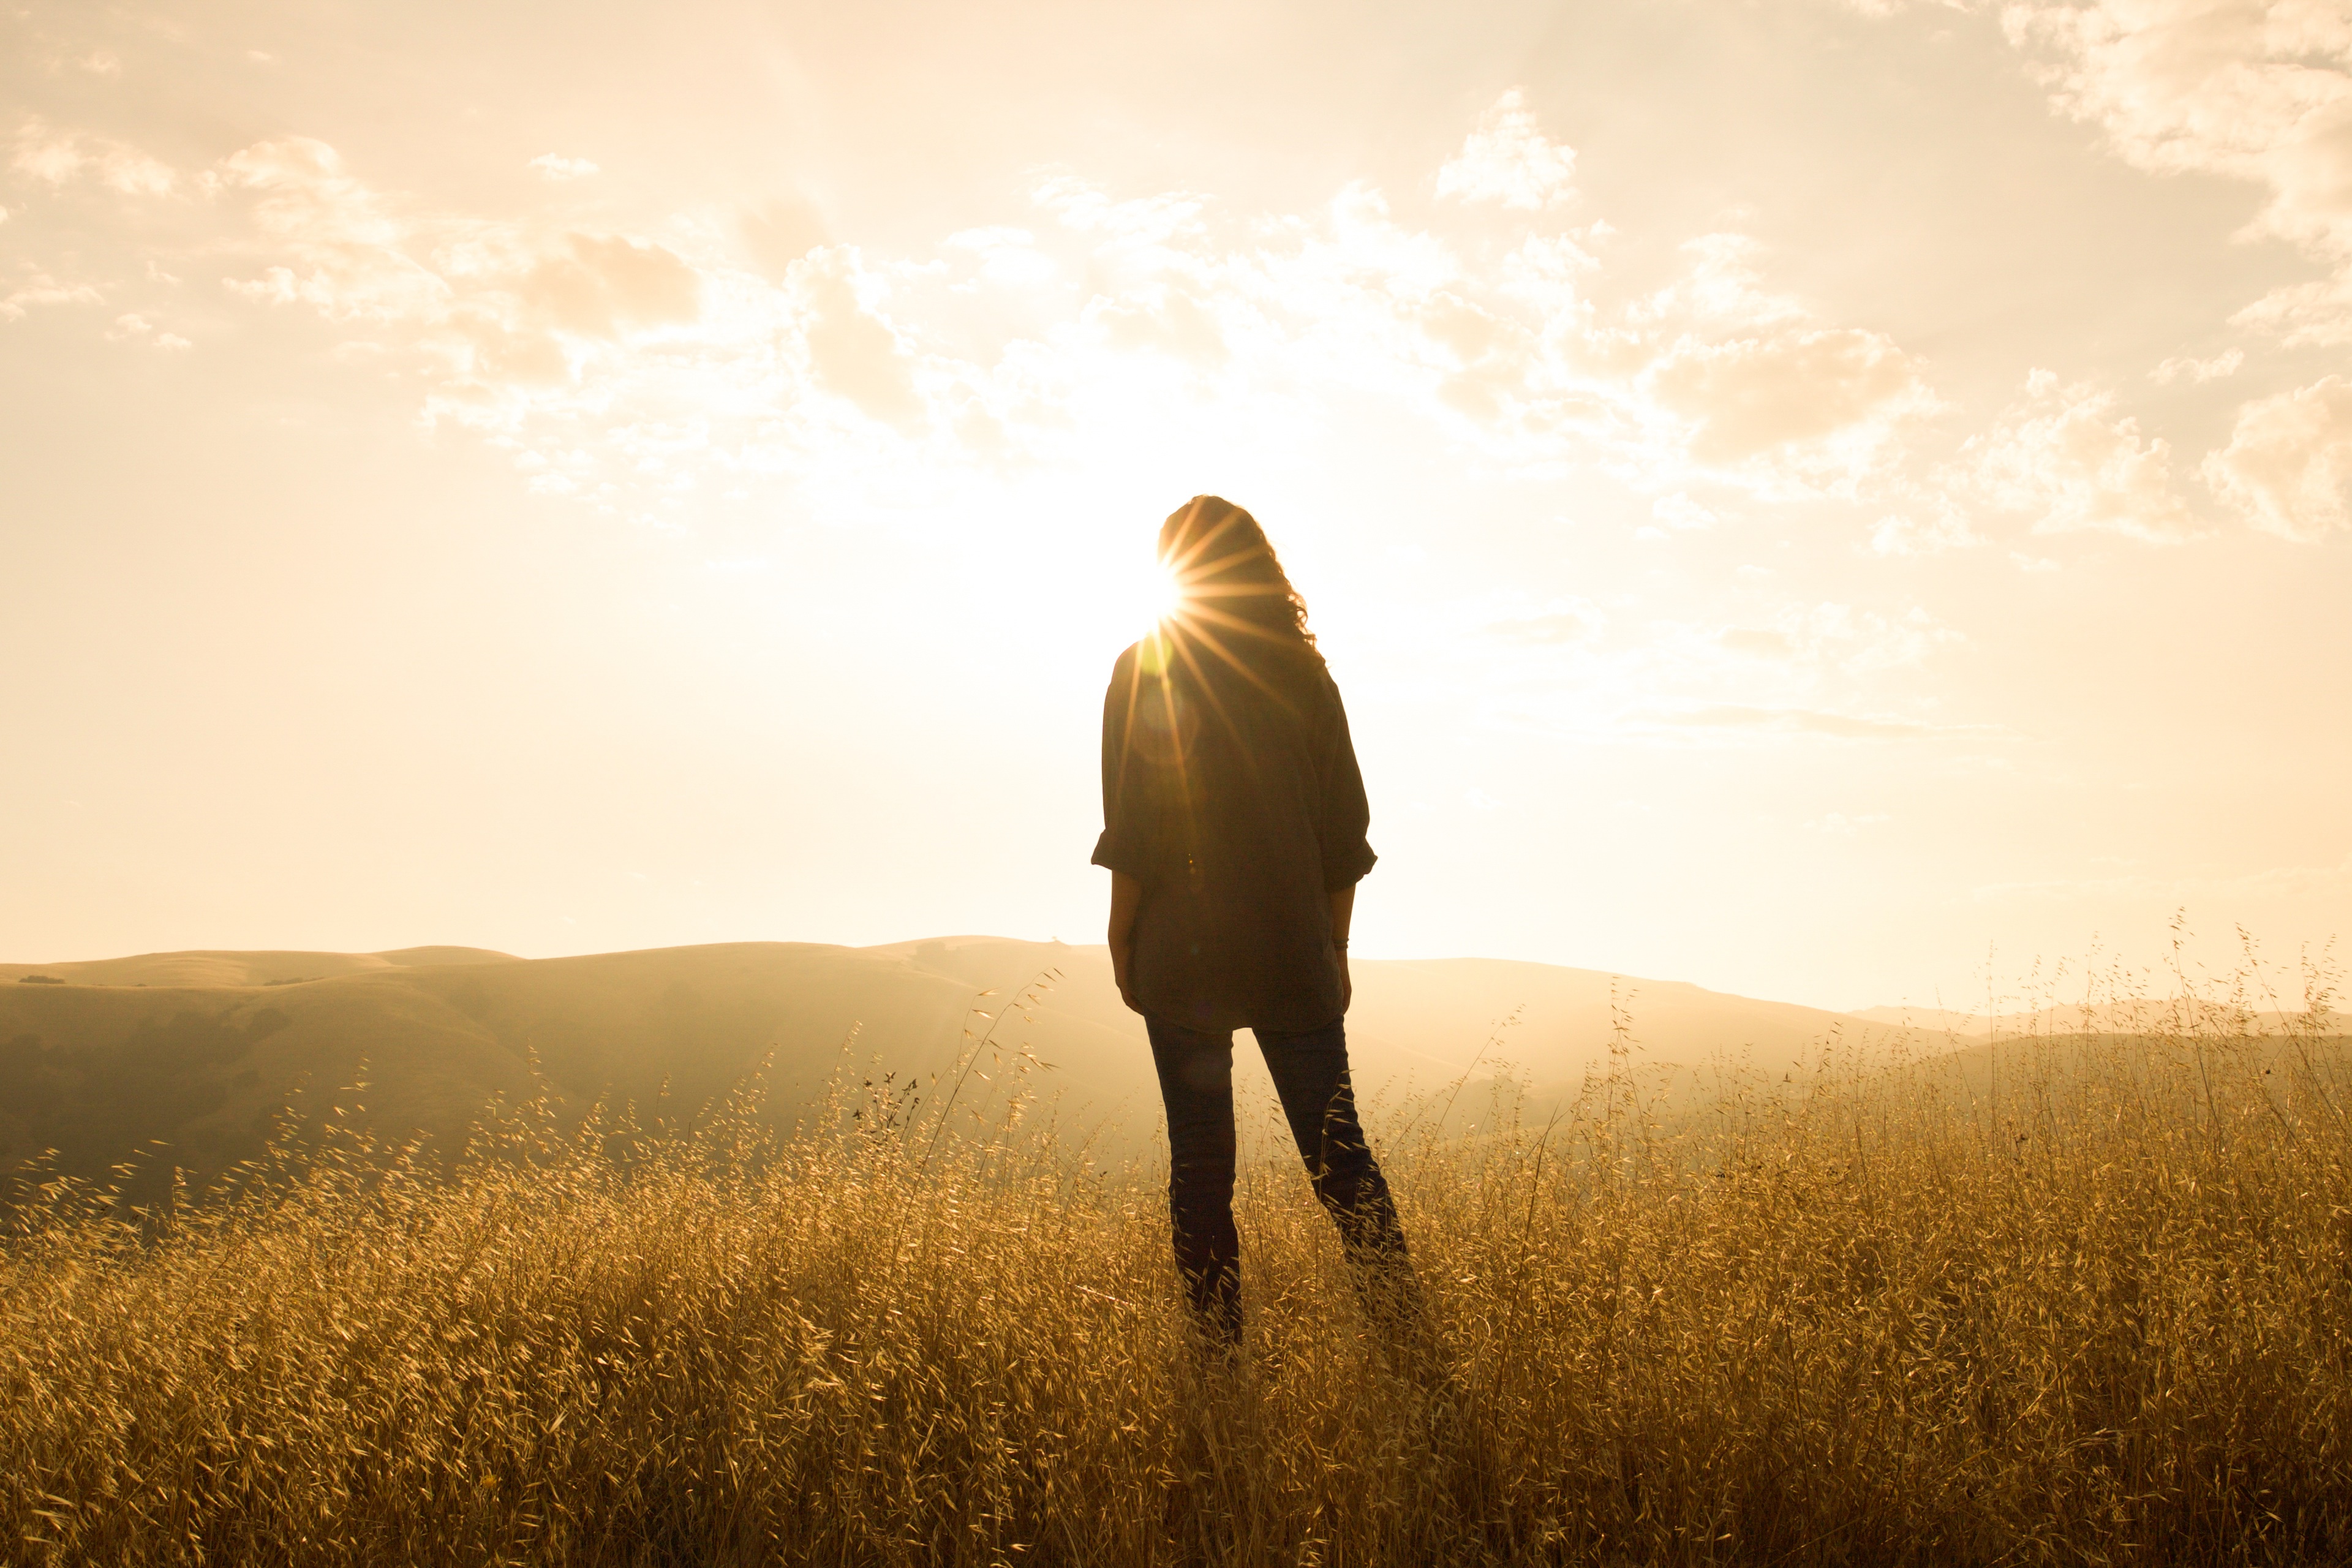
nature, grass, horizon, silhouette, cloud, sun, woman, sunrise, sunset, field, meadow, prairie, sunlight, morning, hill, dawn, female, evening, lady, grassland, natural environment, atmospheric phenomenon, grass family